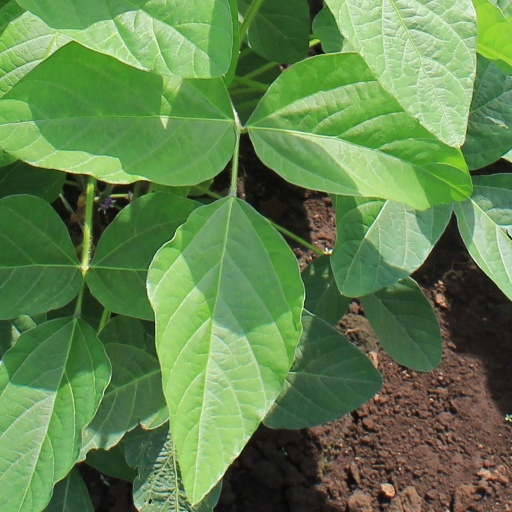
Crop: soybean